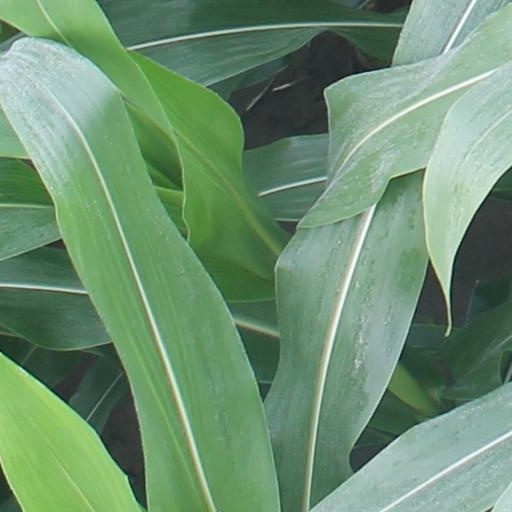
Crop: maize; corn